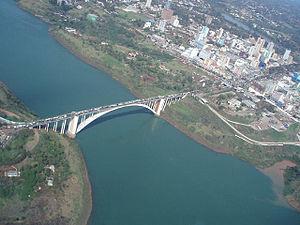
Le pont international de l'Amitié entre le Brésil et le Paraguay